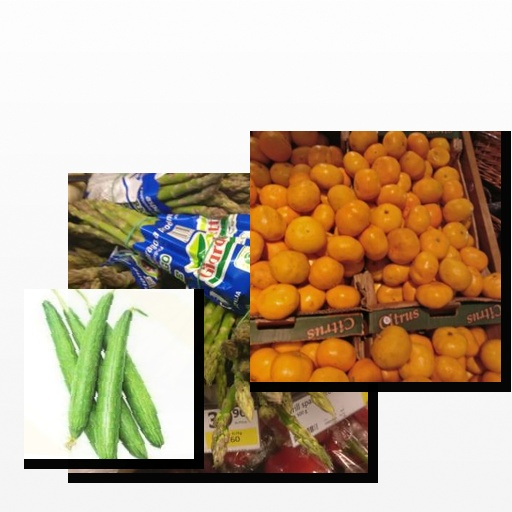
Food items: sponge_gourd, satsuma, asparagus